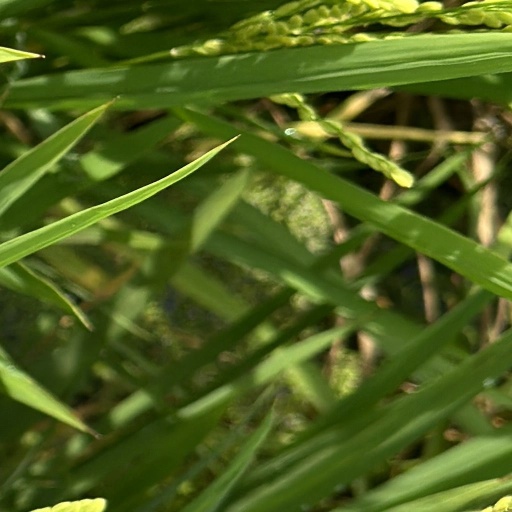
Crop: rice